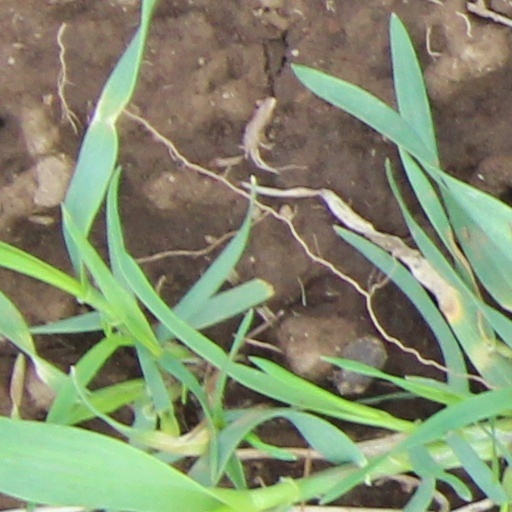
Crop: wheat